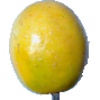
Label: maracuja